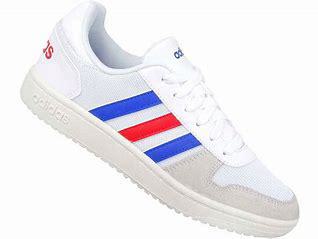
Brand: adidas
Model: Forum Skate